Kösterbeck (nature reserve)

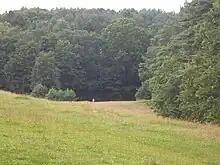
Wood, pasture and lakeland

Kösterbeck is a nature reserve in the German state of Mecklenburg-Vorpommern, which was established in 1986. Its territory was expanded in 1990 and reduced on 13 June 1995. It derives its name from a stream flowing from east to west through the area, also called the Kösterbeck, a tributary of the Warnow.